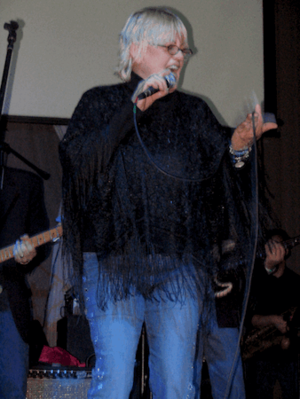
Bonnie Bramlett est une chanteuse de rock américaine né le 8 novembre 1944 à Alton, Illinois.